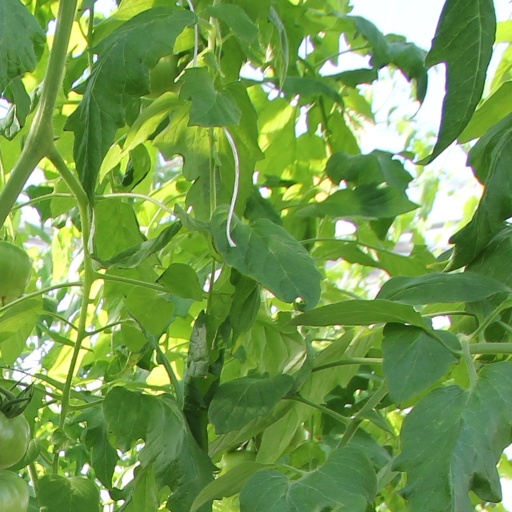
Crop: tomato